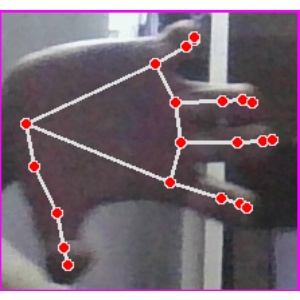
अक्षर: त